David Golinkin

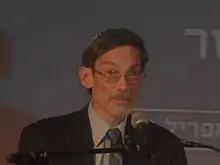

David Golinkin (born 1955) is an American-born Conservative rabbi and Jewish scholar who has lived in Jerusalem since 1972. As of July 1, 2025, he is President Emeritus of the Schechter Institutes, Inc., President Emeritus of the Schechter Institute of Jewish Studies and Professor of Jewish Law at the Schechter Institute of Jewish Studies in Jerusalem.